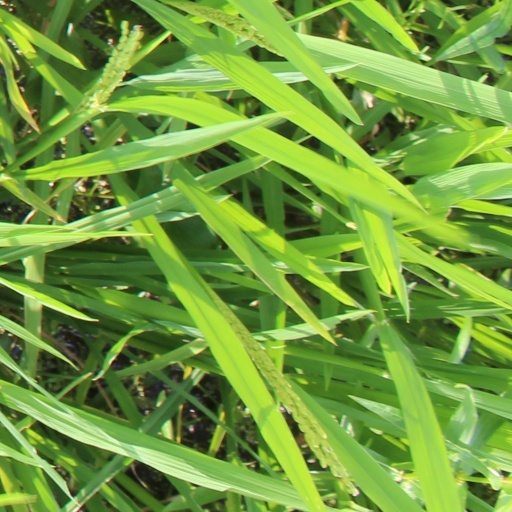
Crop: rice